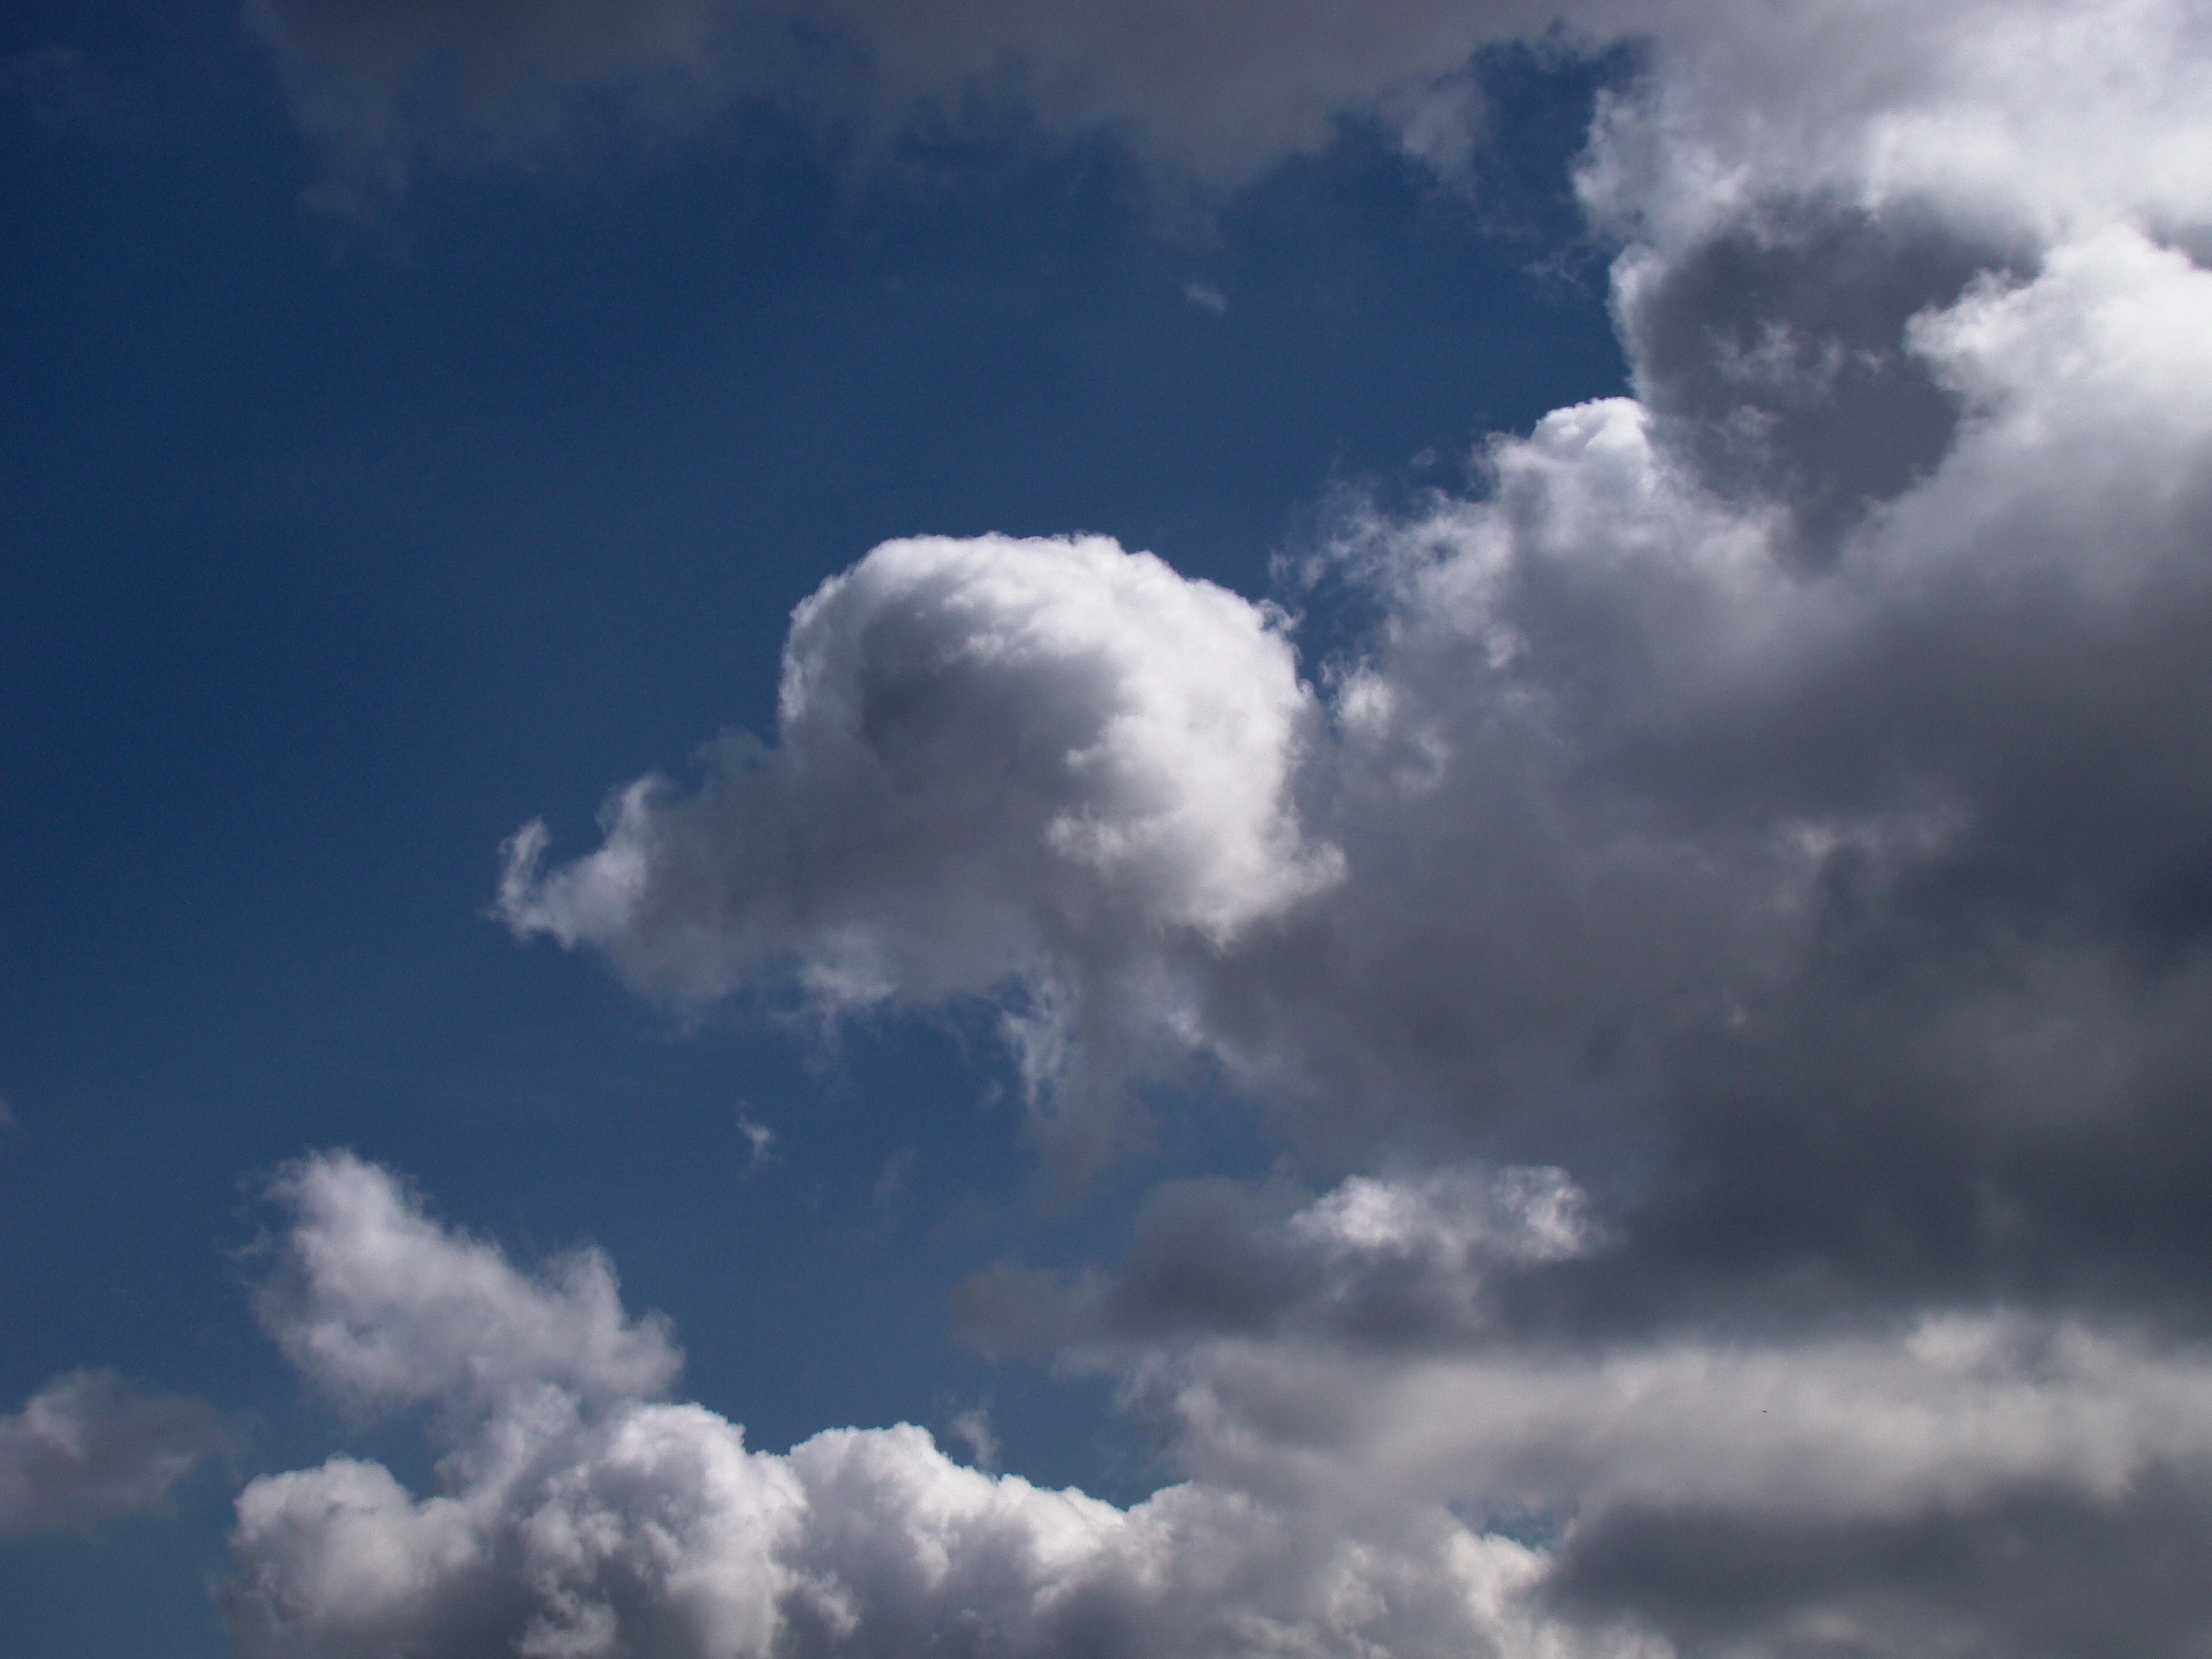
nature, cloud, sky, rain, atmosphere, dark, daytime, cumulus, blue, clouds, day, meteorological phenomenon, atmosphere of earth